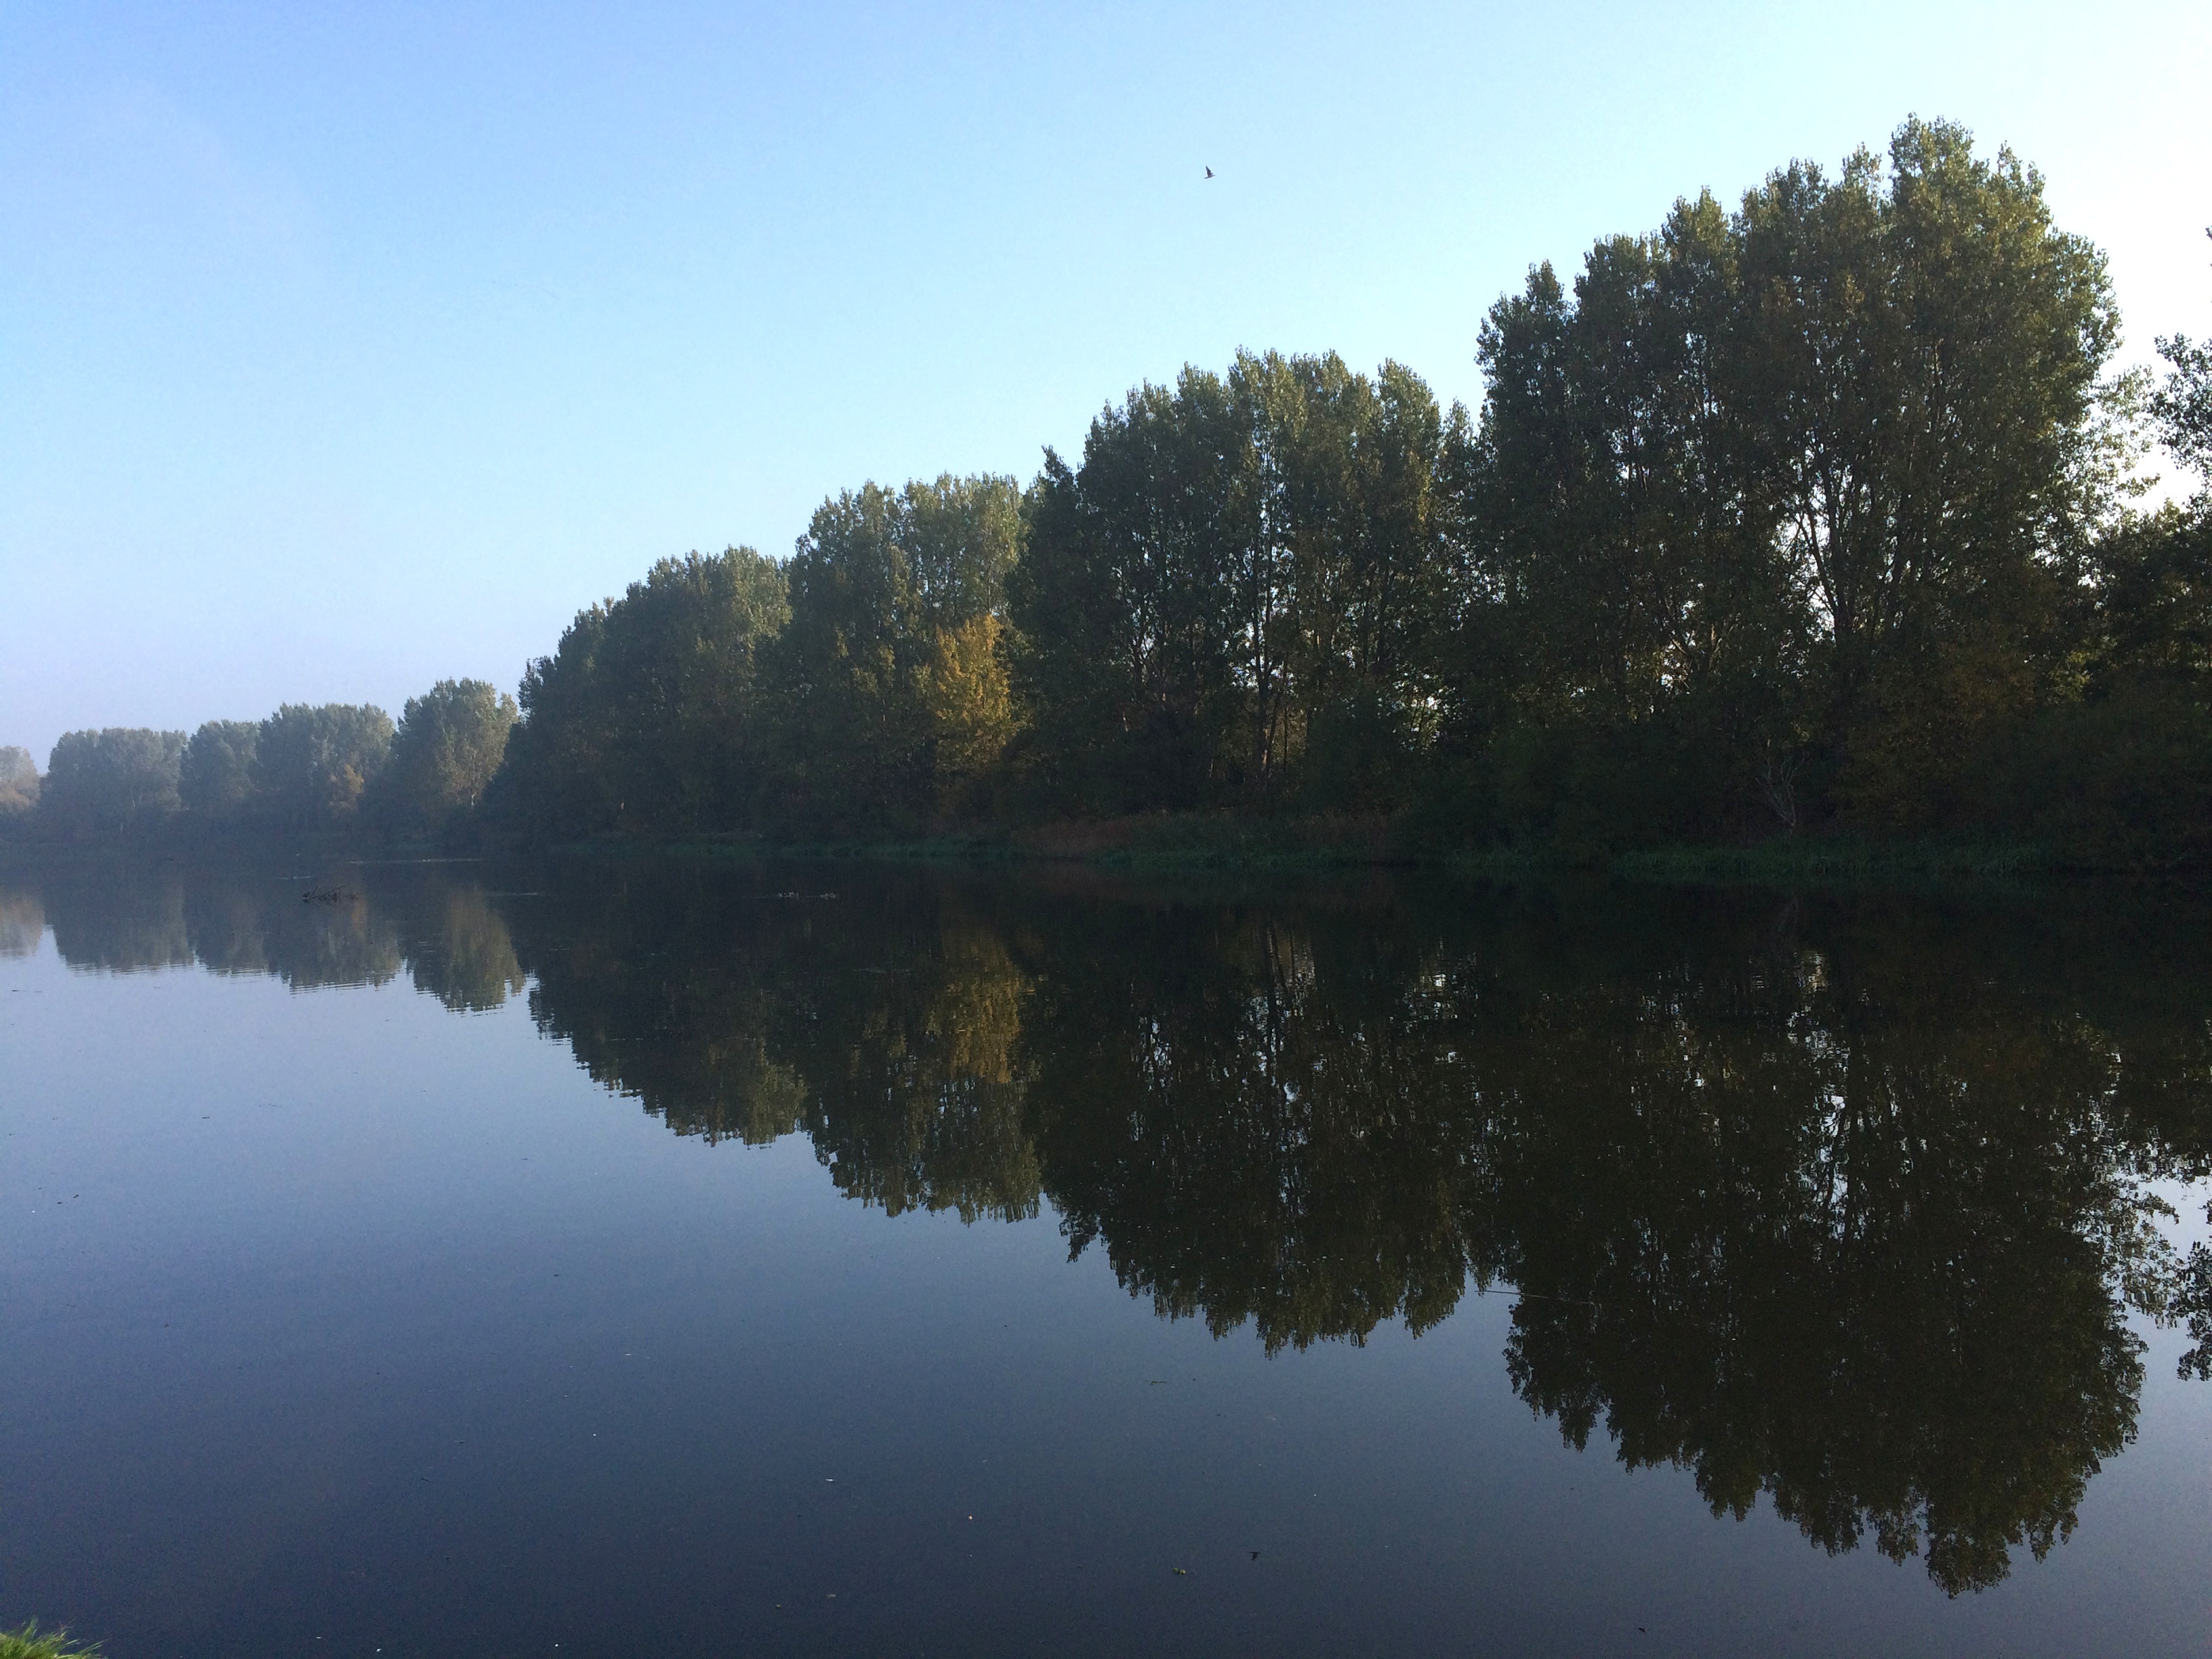
landscape, tree, water, nature, morning, fall, lake, river, pond, reflection, scenic, autumn, scenery, reservoir, waterway, body of water, beautiful, loch, atmospheric phenomenon, woody plant